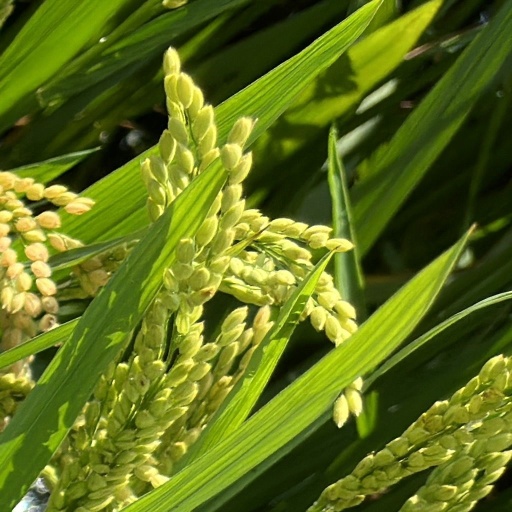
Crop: rice